Recognition signal

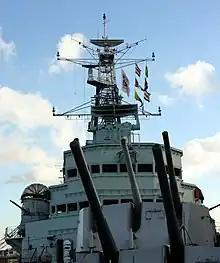
HMS "Belfast" (C35) using International maritime signal flags as a recognition signal

A recognition signal is a signal whereby a person, a ship, an airplane or something else is recognized. They can be used during war or can be used to help the police recognize each other during undercover operations.